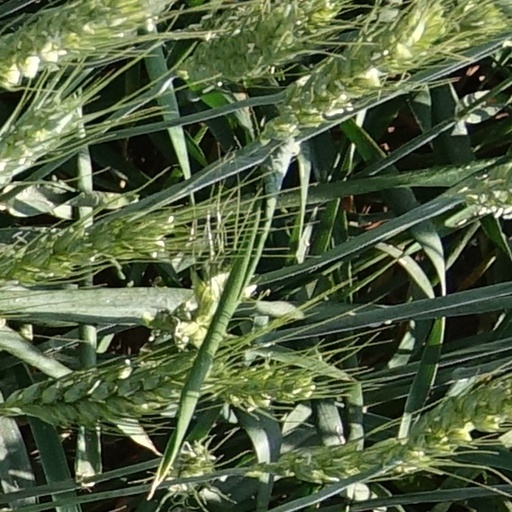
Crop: wheat